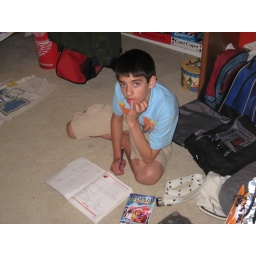
sitting on the floor in front of HIS DESK!